Egyptian–Ottoman War (1831–1833)

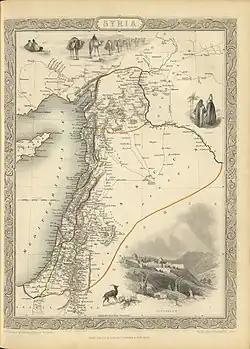
Map of Syria, 1851.

The First Egyptian–Ottoman War or First Syrian War (1831–1833) was a military conflict between the Ottoman Empire and Egypt brought about by Muhammad Ali Pasha's demand to the Sublime Porte for control of Greater Syria, as reward for aiding the Sultan during the Greek War of Independence. As a result, Egyptian forces temporarily gained control of Syria, advancing as far north as Kütahya.